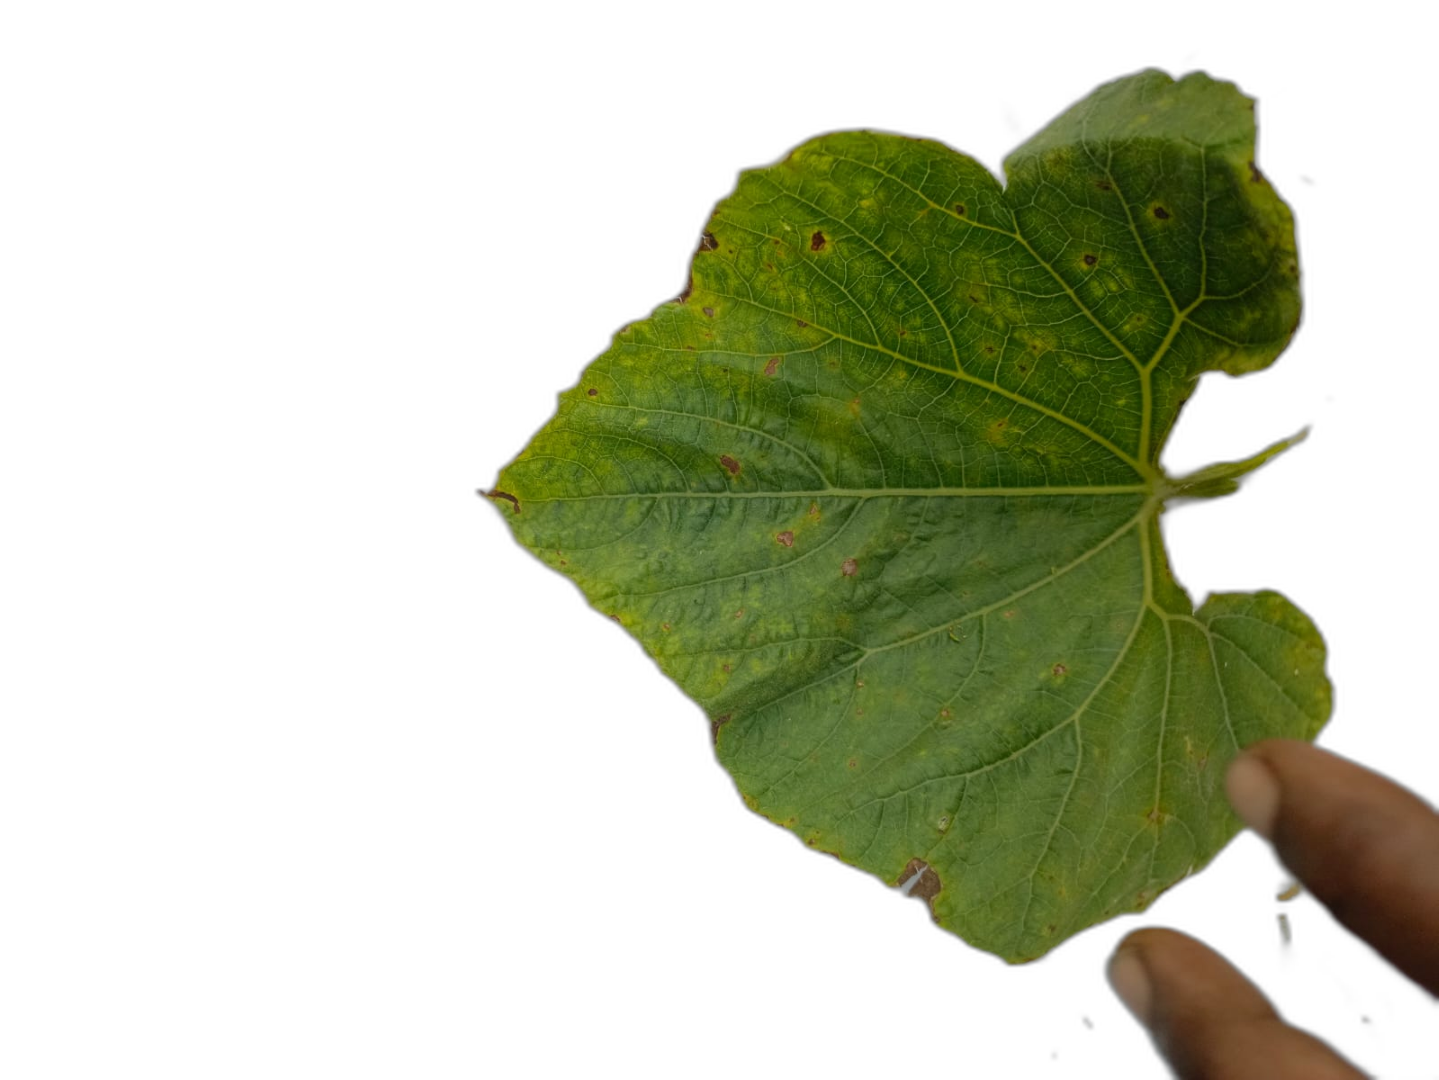
Crop: Bottle Gourd
Label: Alternaria_Leaf_Blight